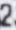
Number: 2